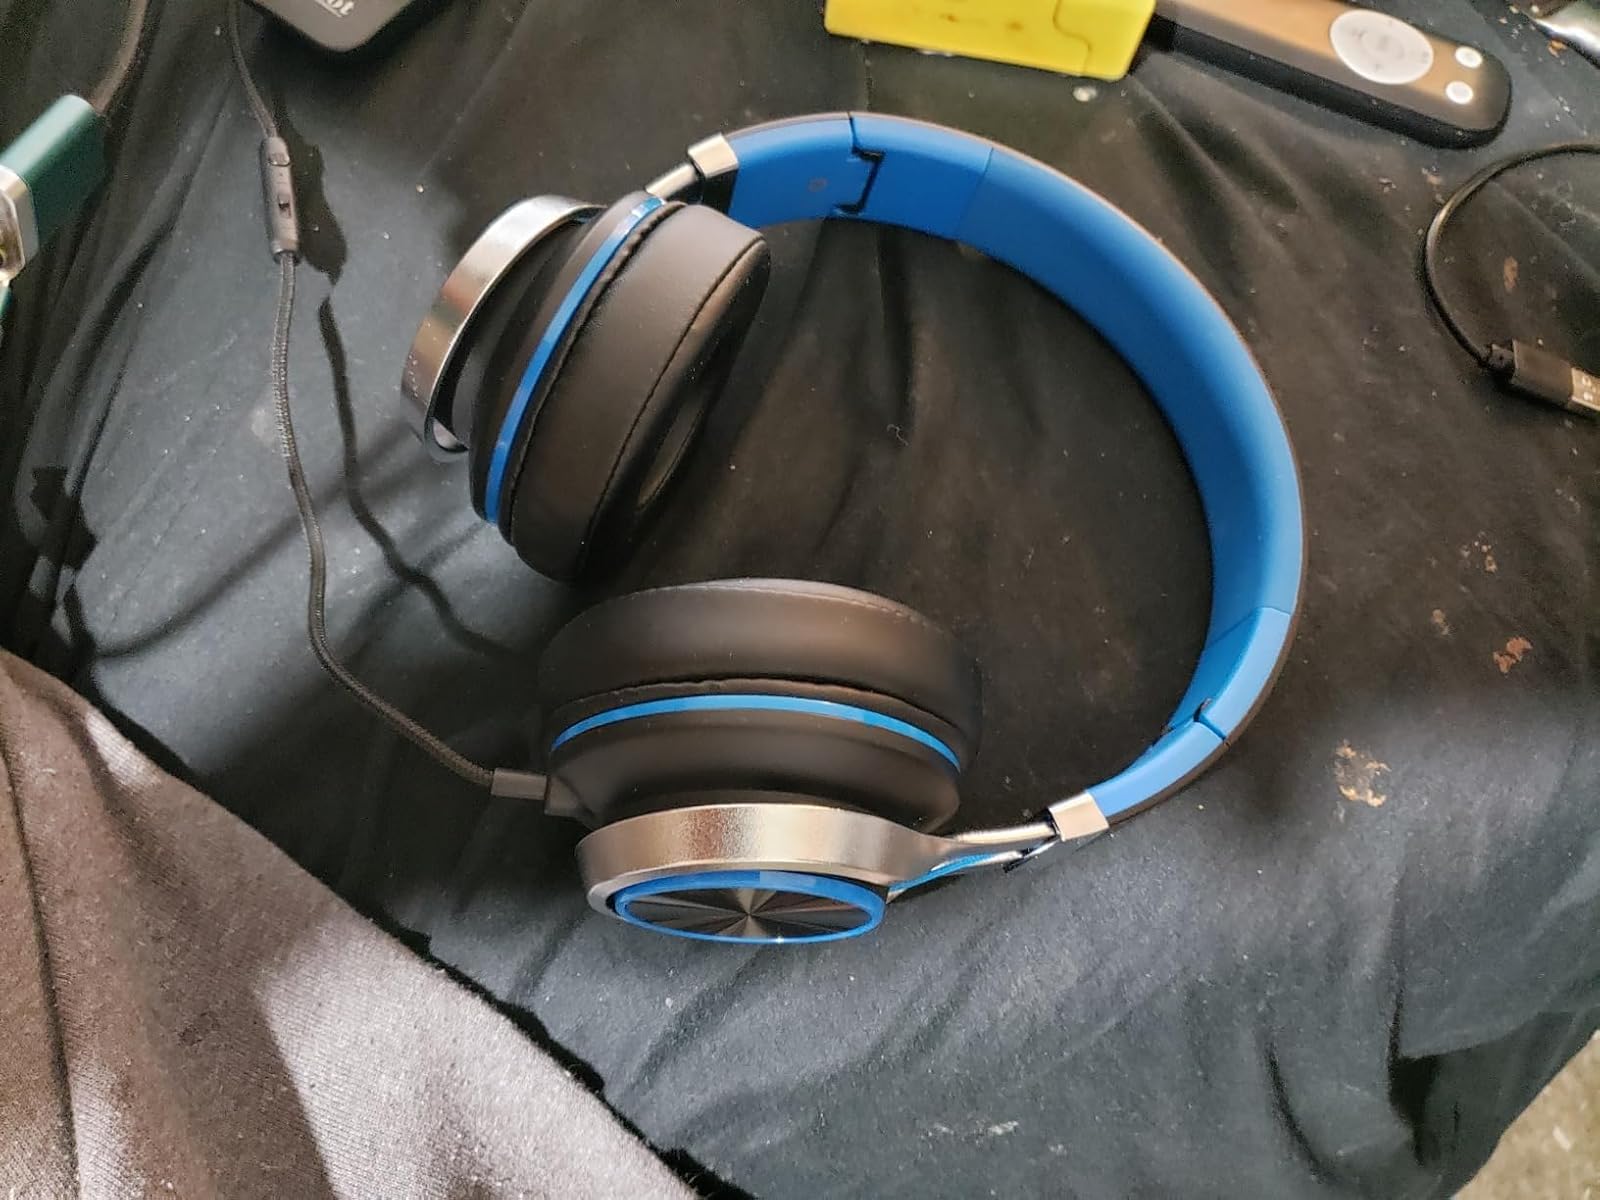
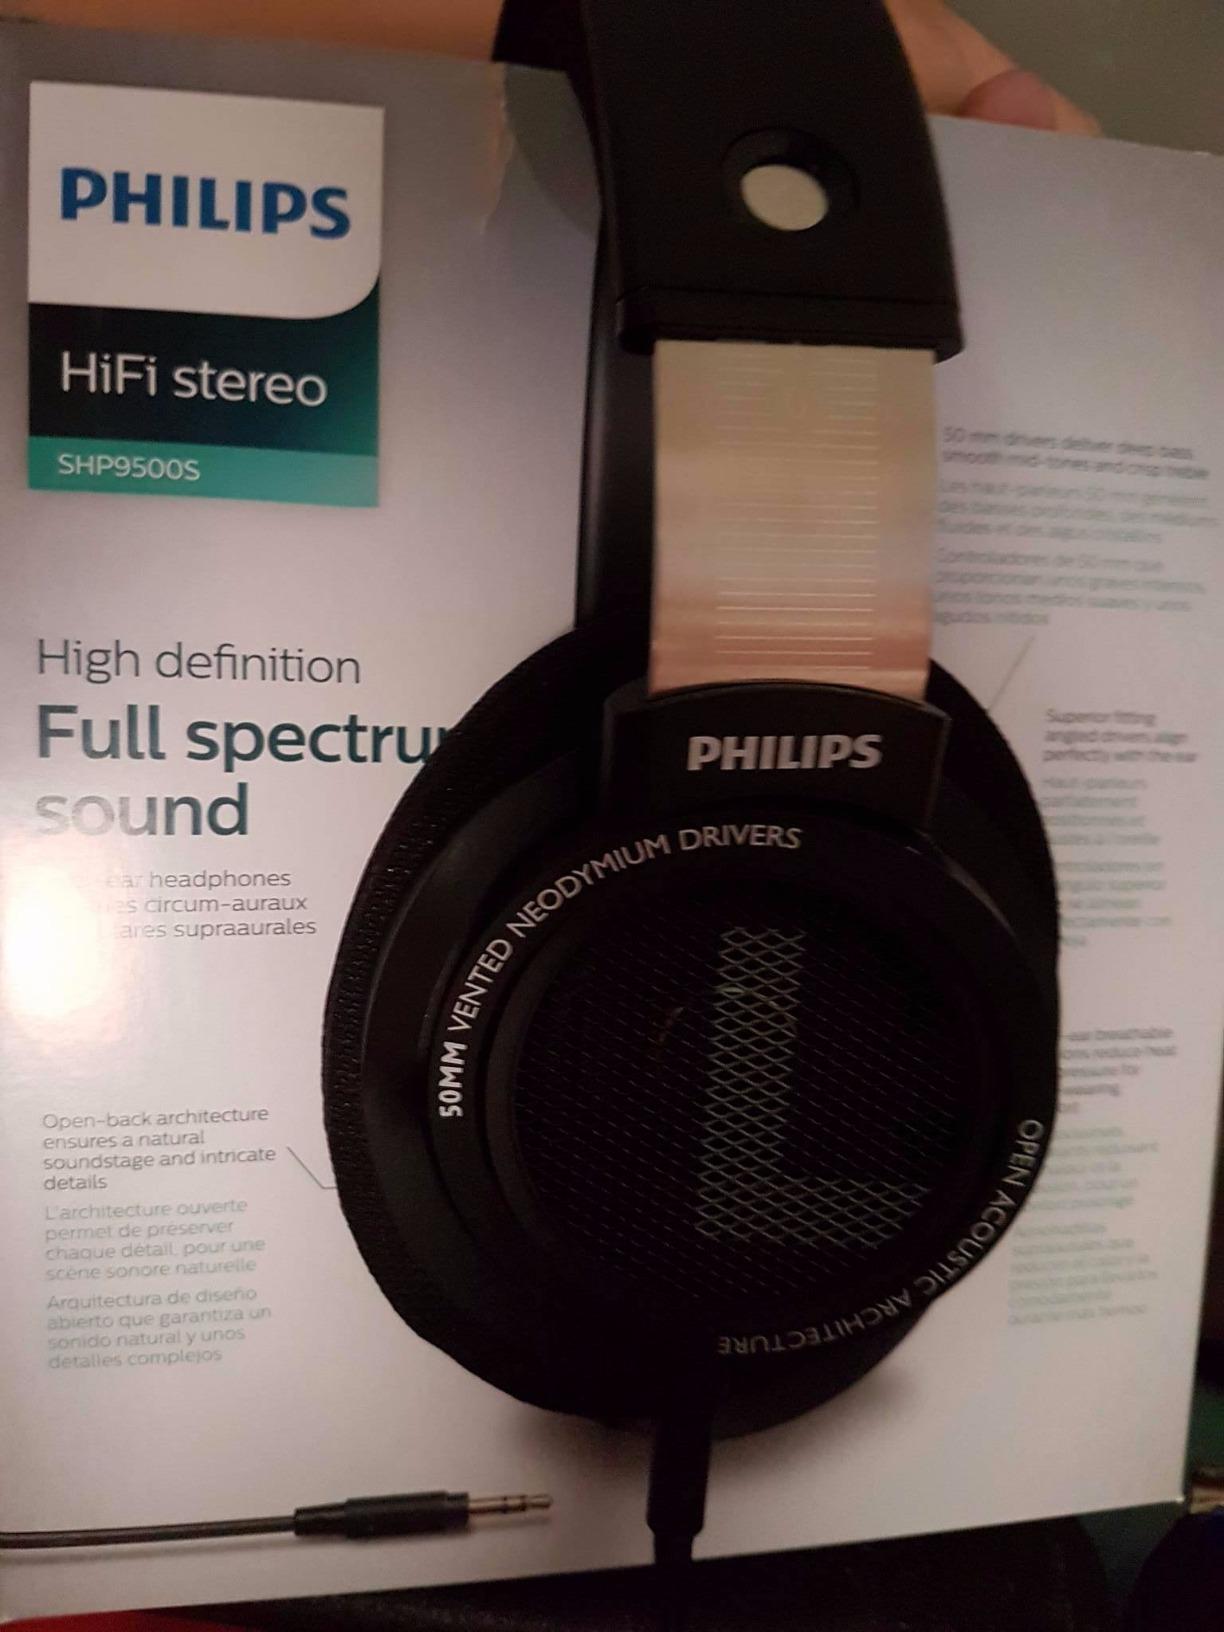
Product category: headphones
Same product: no